Thomas Boni Yayi

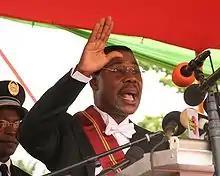

Boni stood as one of 26 candidates in the March 2006 presidential election. The sitting president, Mathieu Kérékou, had been a dominant force in the politics of the country since the early 1970s and there were serious doubts about him agreeing to allow a transition of power. Boni surprised many by earning 35.8% of the vote in the first round as an independent candidate. The main parts of his campaign were to improve governance, stimulate the private sector, improve educational opportunities for women and modernize the agricultural sector. His closest competitor was Adrien Houngbédji of Soglo's Party for Democratic Renewal who received 25 percent. In the runoff between Boni and Houngbédji on 19 March 2006, Boni won with almost 75% of the vote. He took office on 6 April 2006. The 2006 election saw high voter turnout and was considered free and fair by independent election observers.